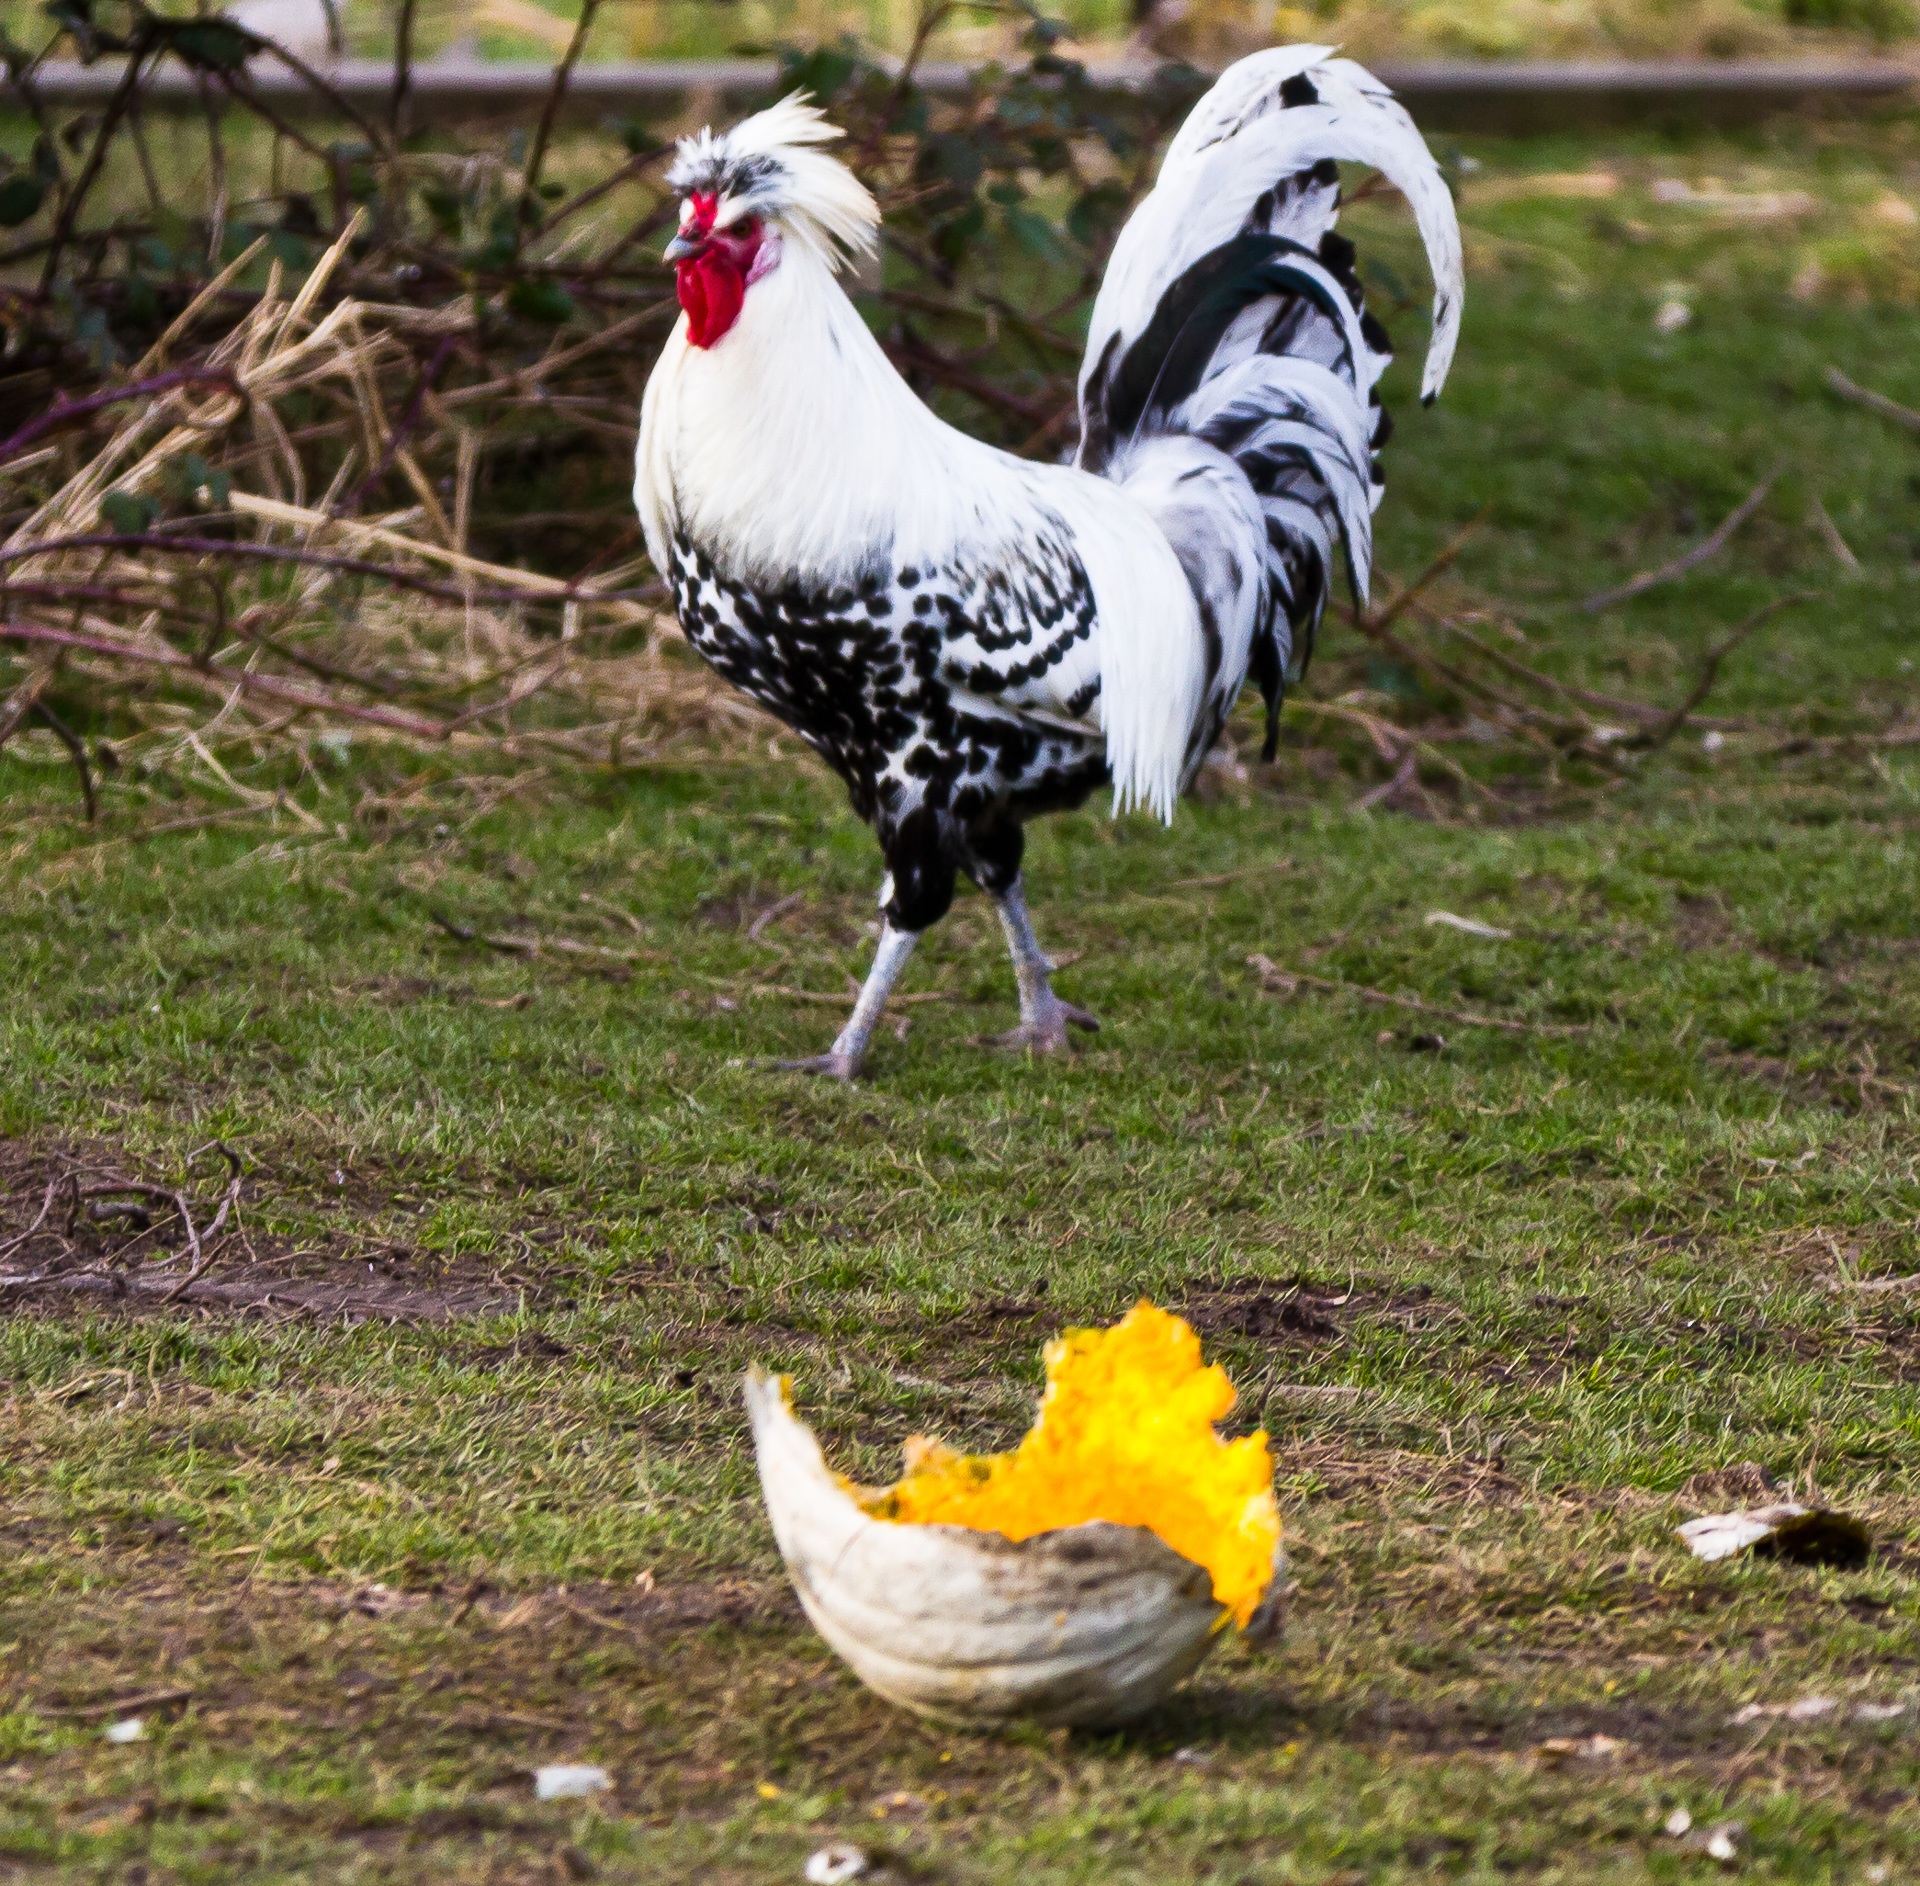
bird, wing, chicken, fowl, fauna, rooster, galliformes, vertebrate, phasianidae